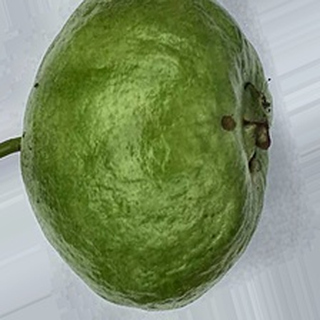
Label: healthy_guava